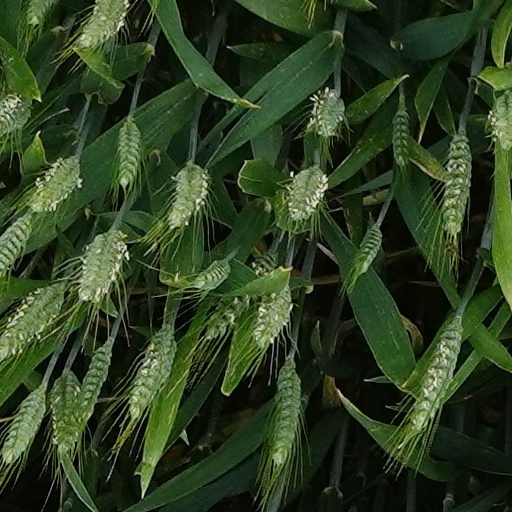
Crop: wheat